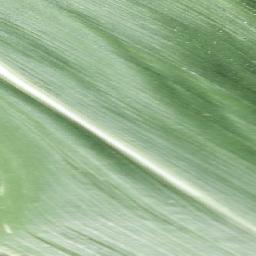
Label: Corn_(Maize)___Healthy